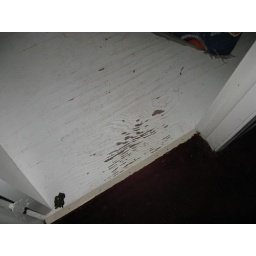
painted plywood for floor in bedroom